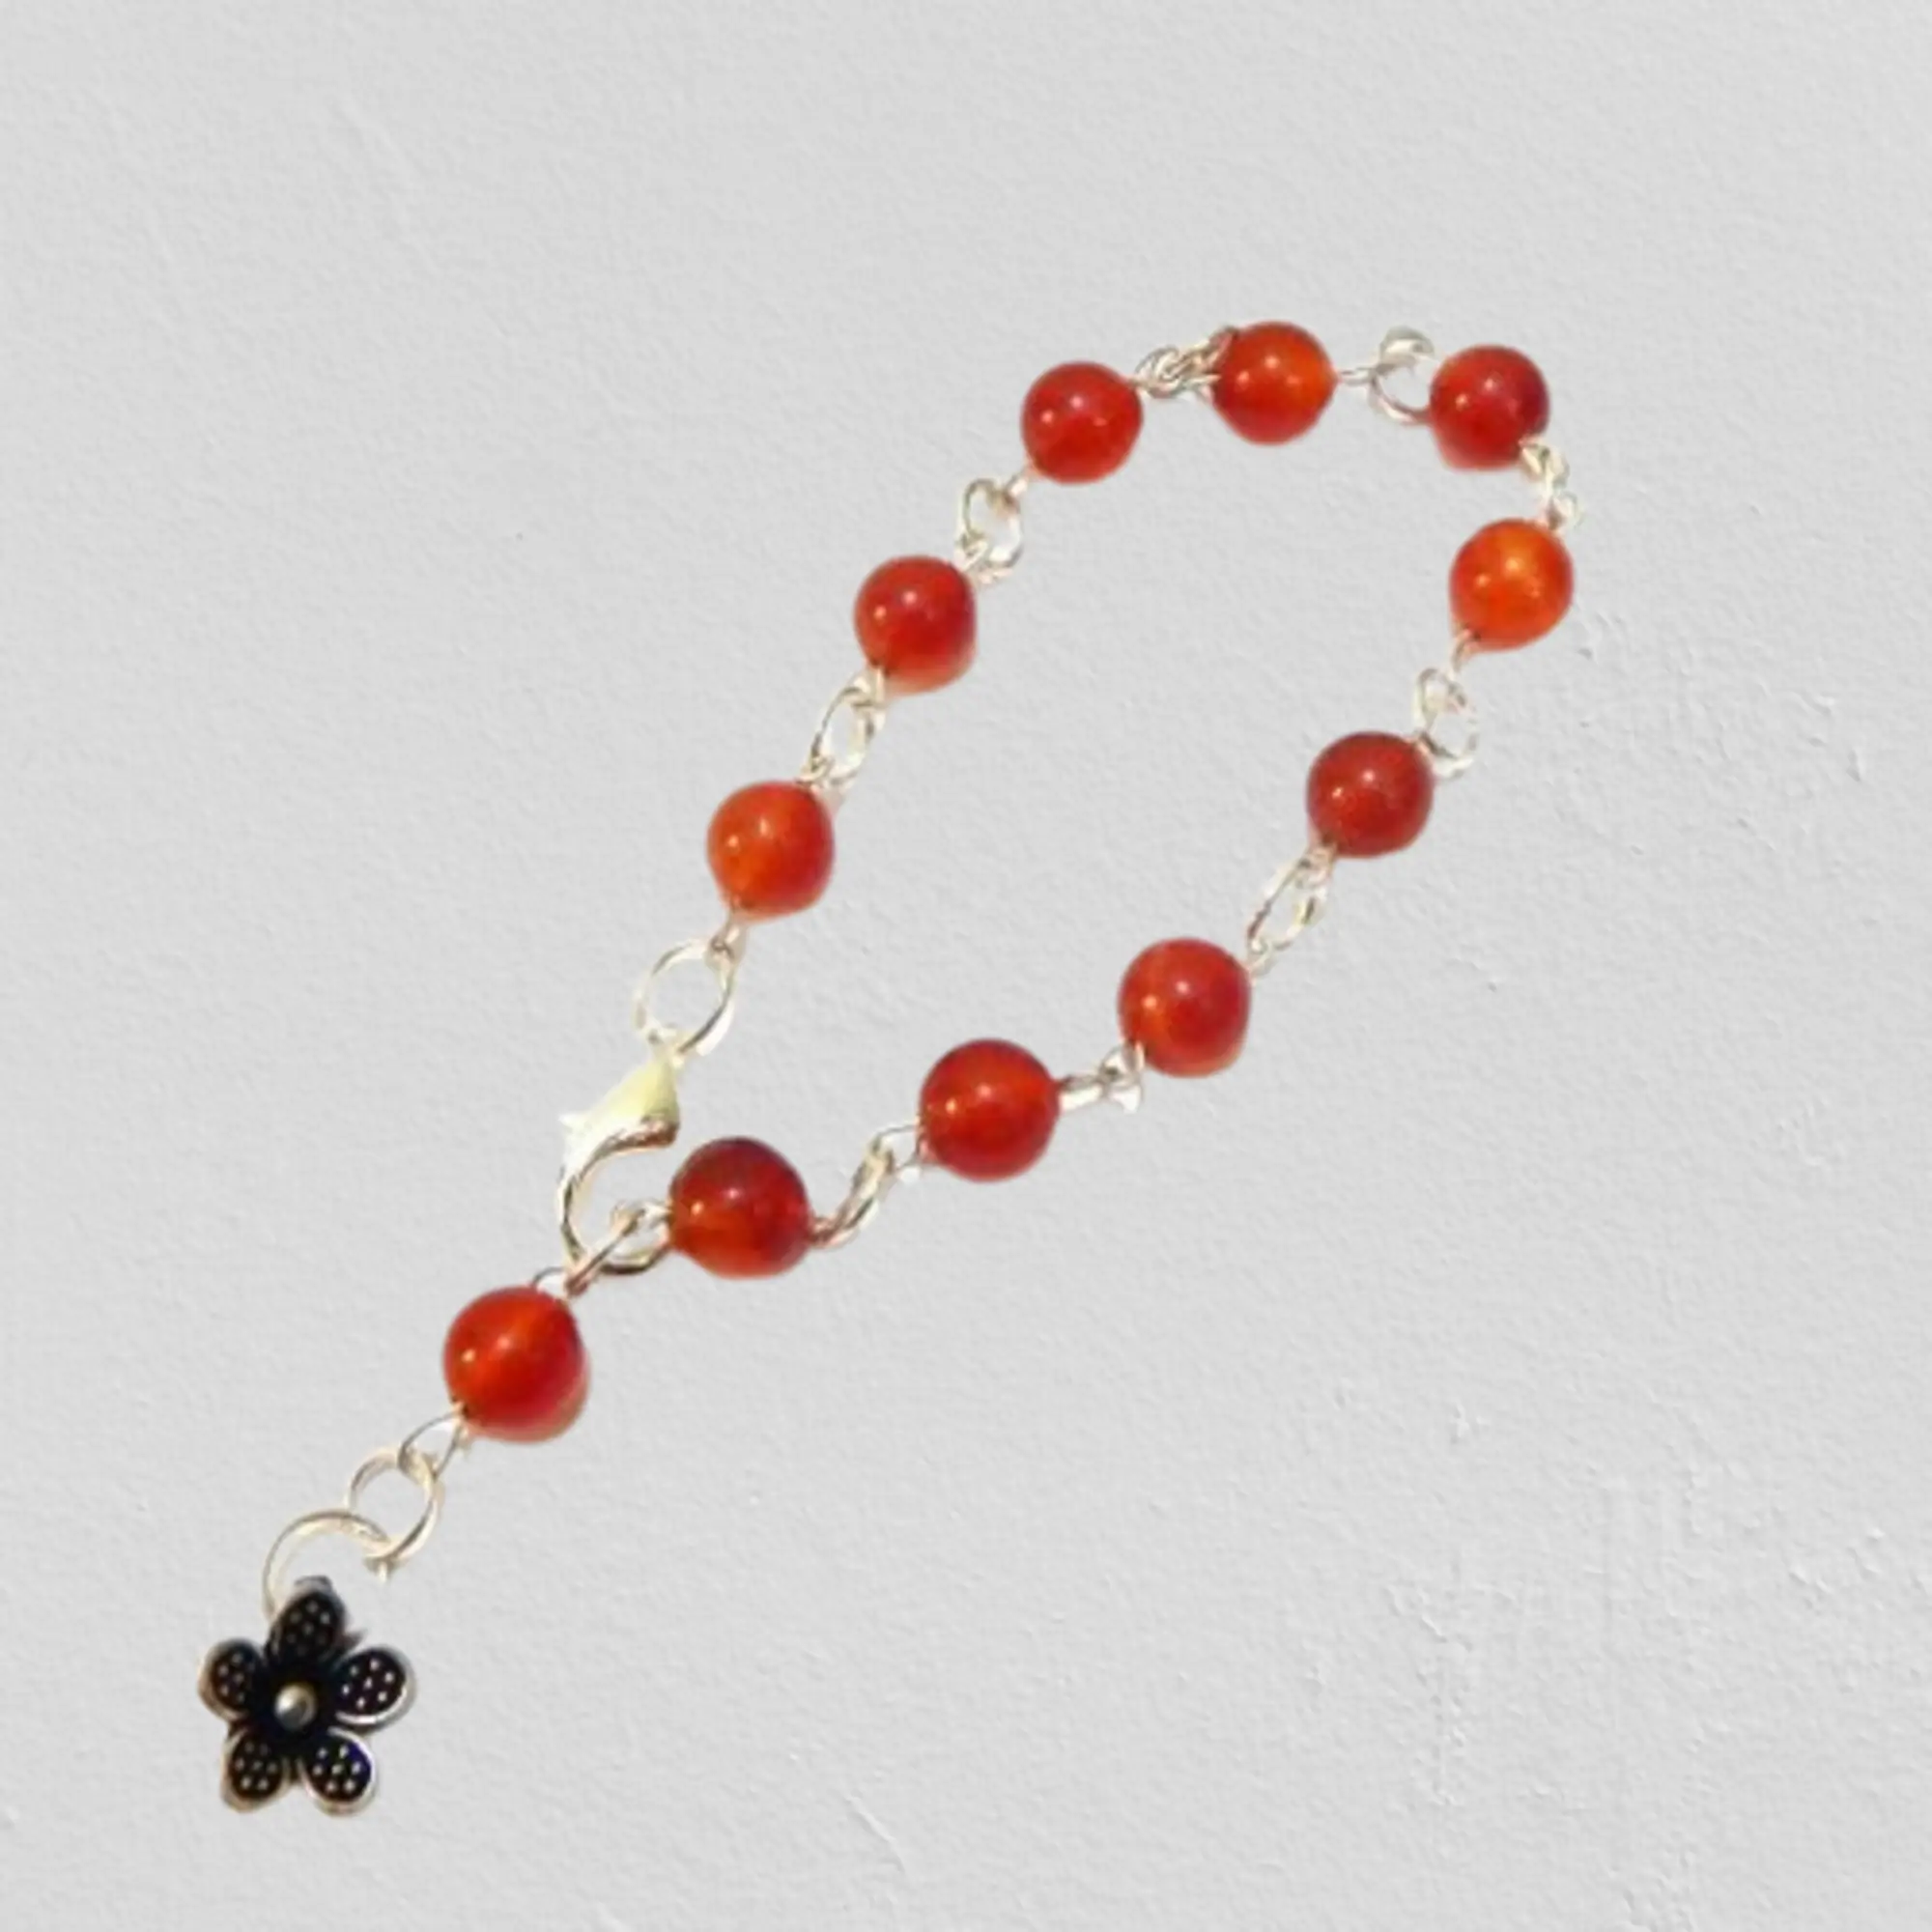
Jaya Vision Enterprises Gemstone Carnelian with charm Bracelet
Type: Bracelets
Brand: JAYA VISION ENTERPRISES
Price: Rs. 500
 Carnelian Bracelet for Sacral ChakraCarnelian increases personal power, creativity, energy gives courage. It helps in meditation by increasing concentration.Helps in blood circulation, aids in male impotency, increases appetite, alleviates problems of the liver, bladder, kidneys and spleen.